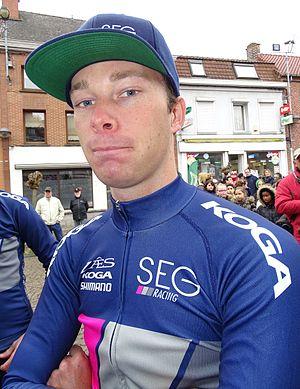
Steven Lammertink est un coureur cycliste néerlandais, professionnel entre 2016 et 2019.
La saison 2015 de l'équipe cycliste SEG Racing est la première de cette équipe.